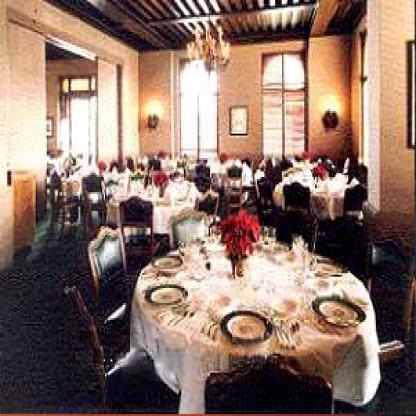
Scene: Indoor